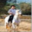
Label: horse